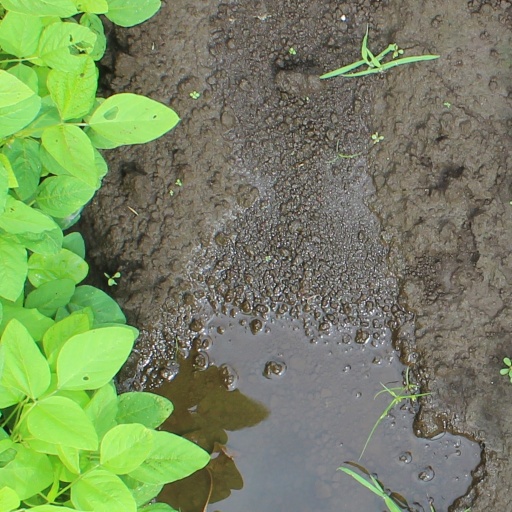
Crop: soybean